Olivetti

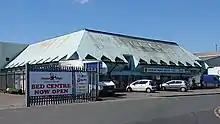
Former Olivetti branch in Carlisle, UK

Olivetti became famous for the meticulous attention it paid to the design of its products, through collaborations with notable architects and designers, over a nearly 60-year period starting in the late 1930s. An early example is the portable 1932 Olivetti MP1 (Modello Portatile in Italian).